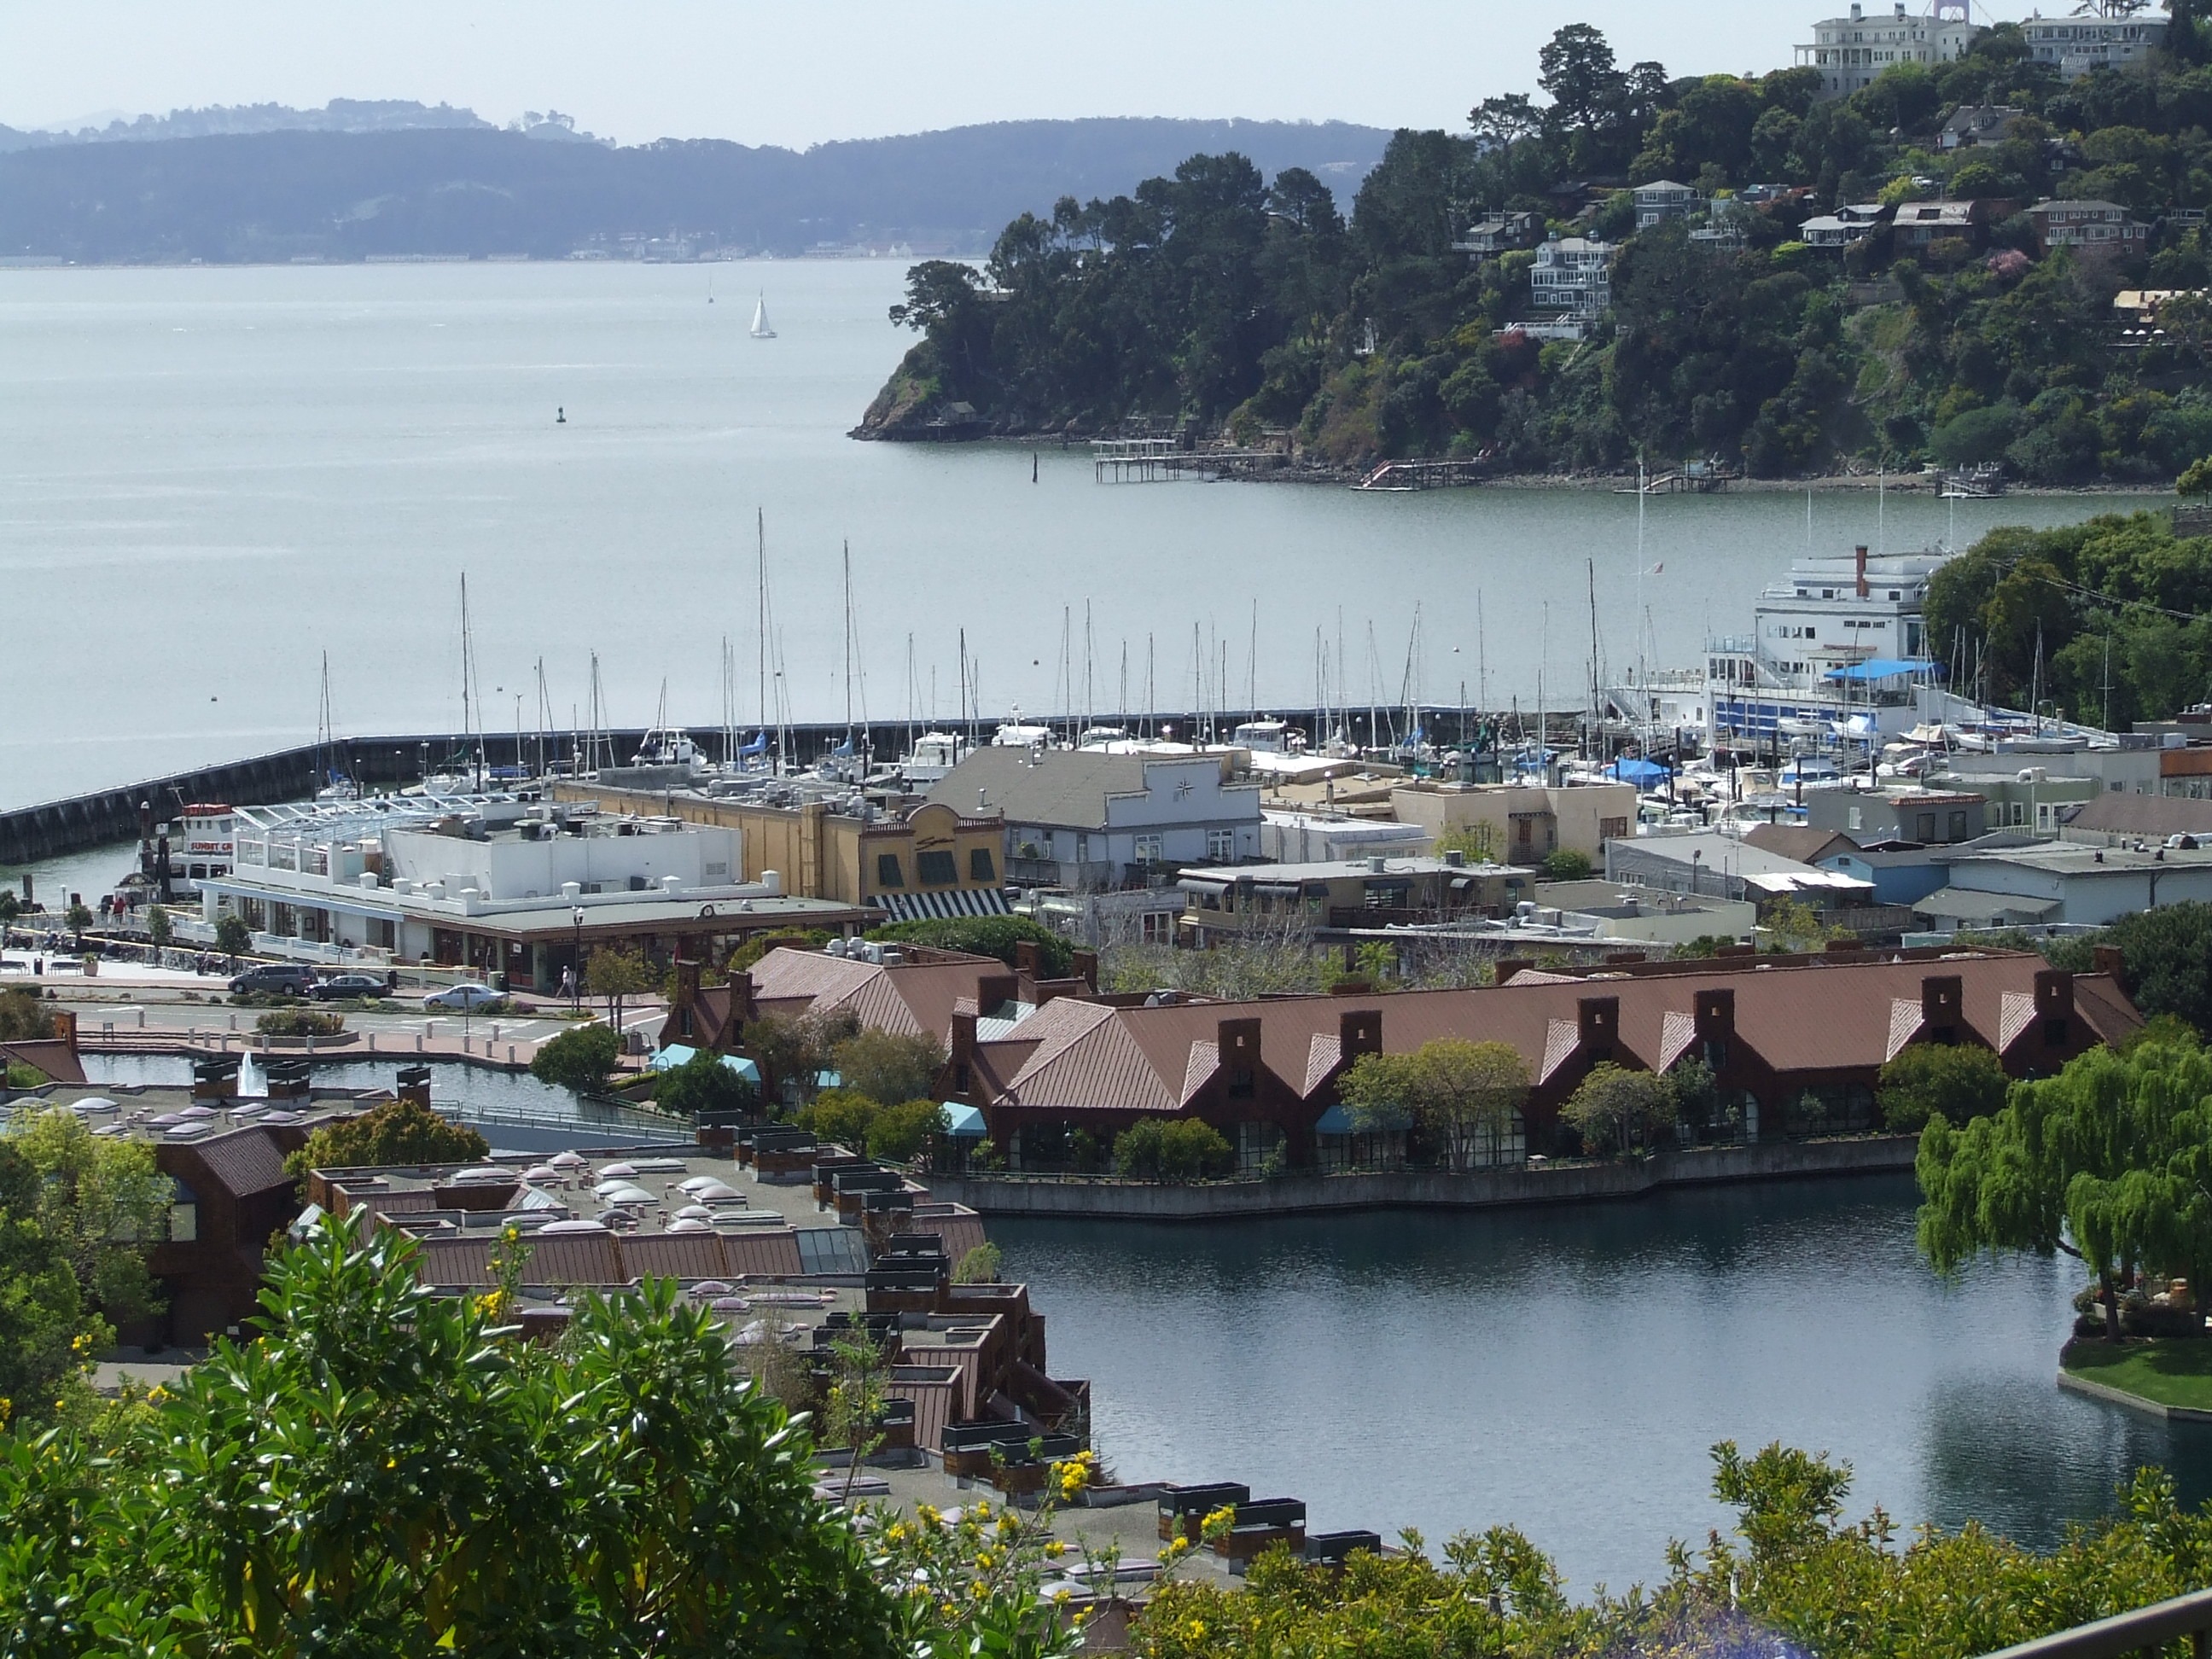
sea, coast, water, dock, lake, town, river, vacation, reflection, vehicle, lagoon, bay, harbor, marina, reservoir, tourism, luxury, tiburon, aerial photography, yacht harbor, tiburon california, expensive neighborhood, luxury neighborhood, million dollar homes